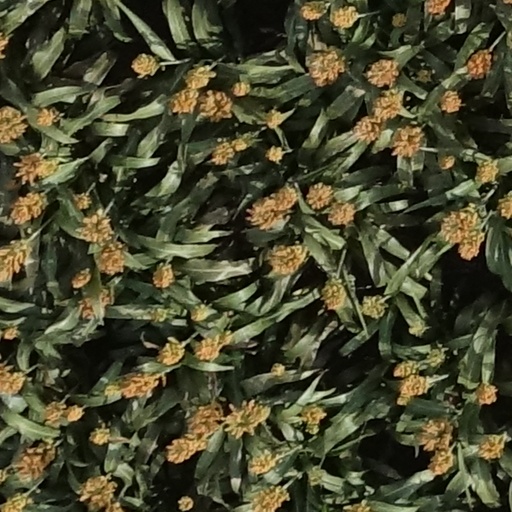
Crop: sorghum